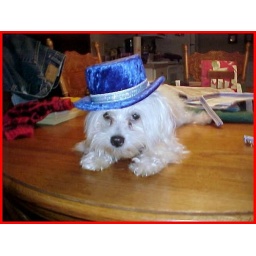
Hoover in blue hat